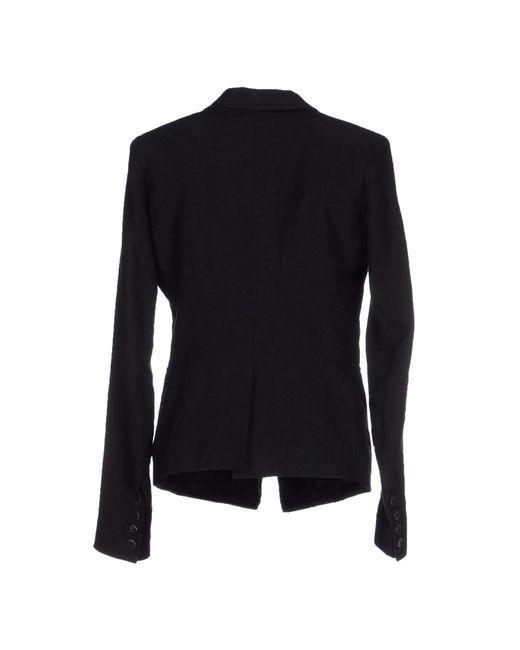
frauen formale schwarze volle Hülsenanzüge, Blazer